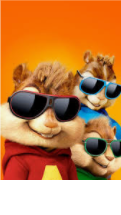
Portrait style: Cartoon Portrait